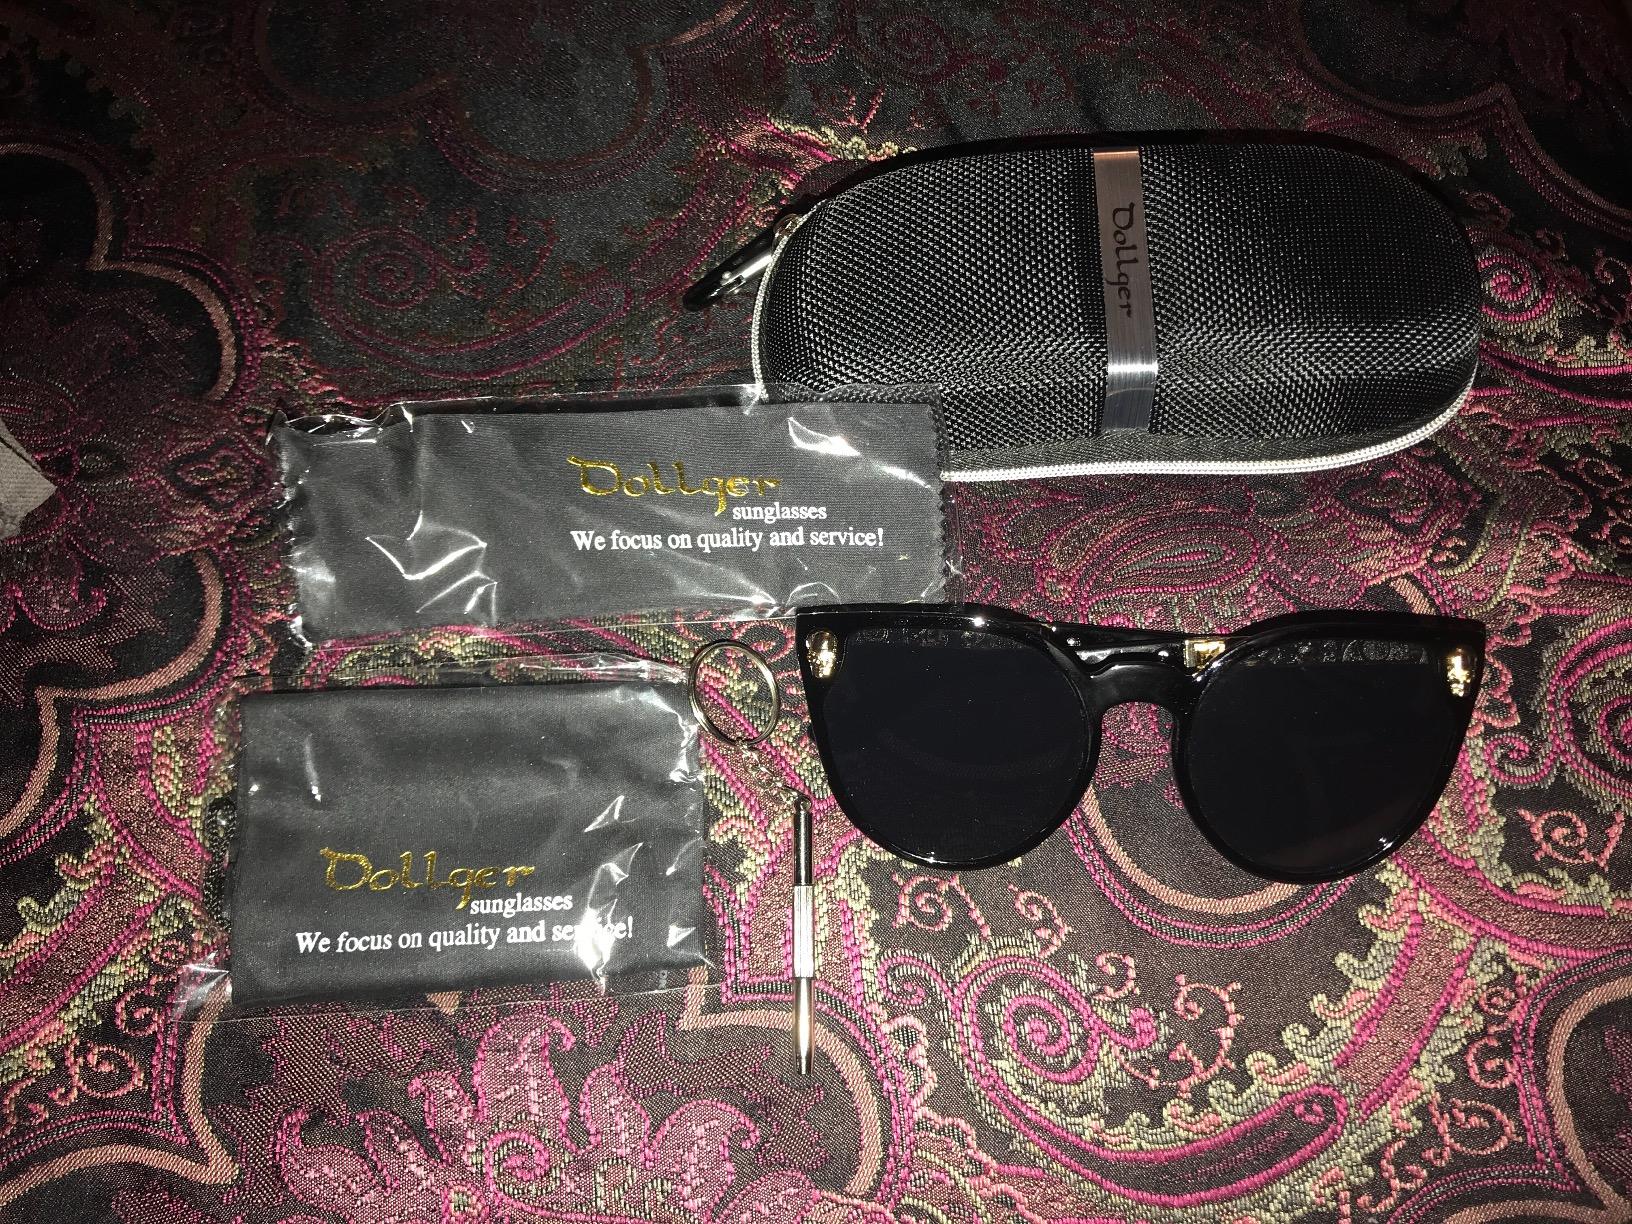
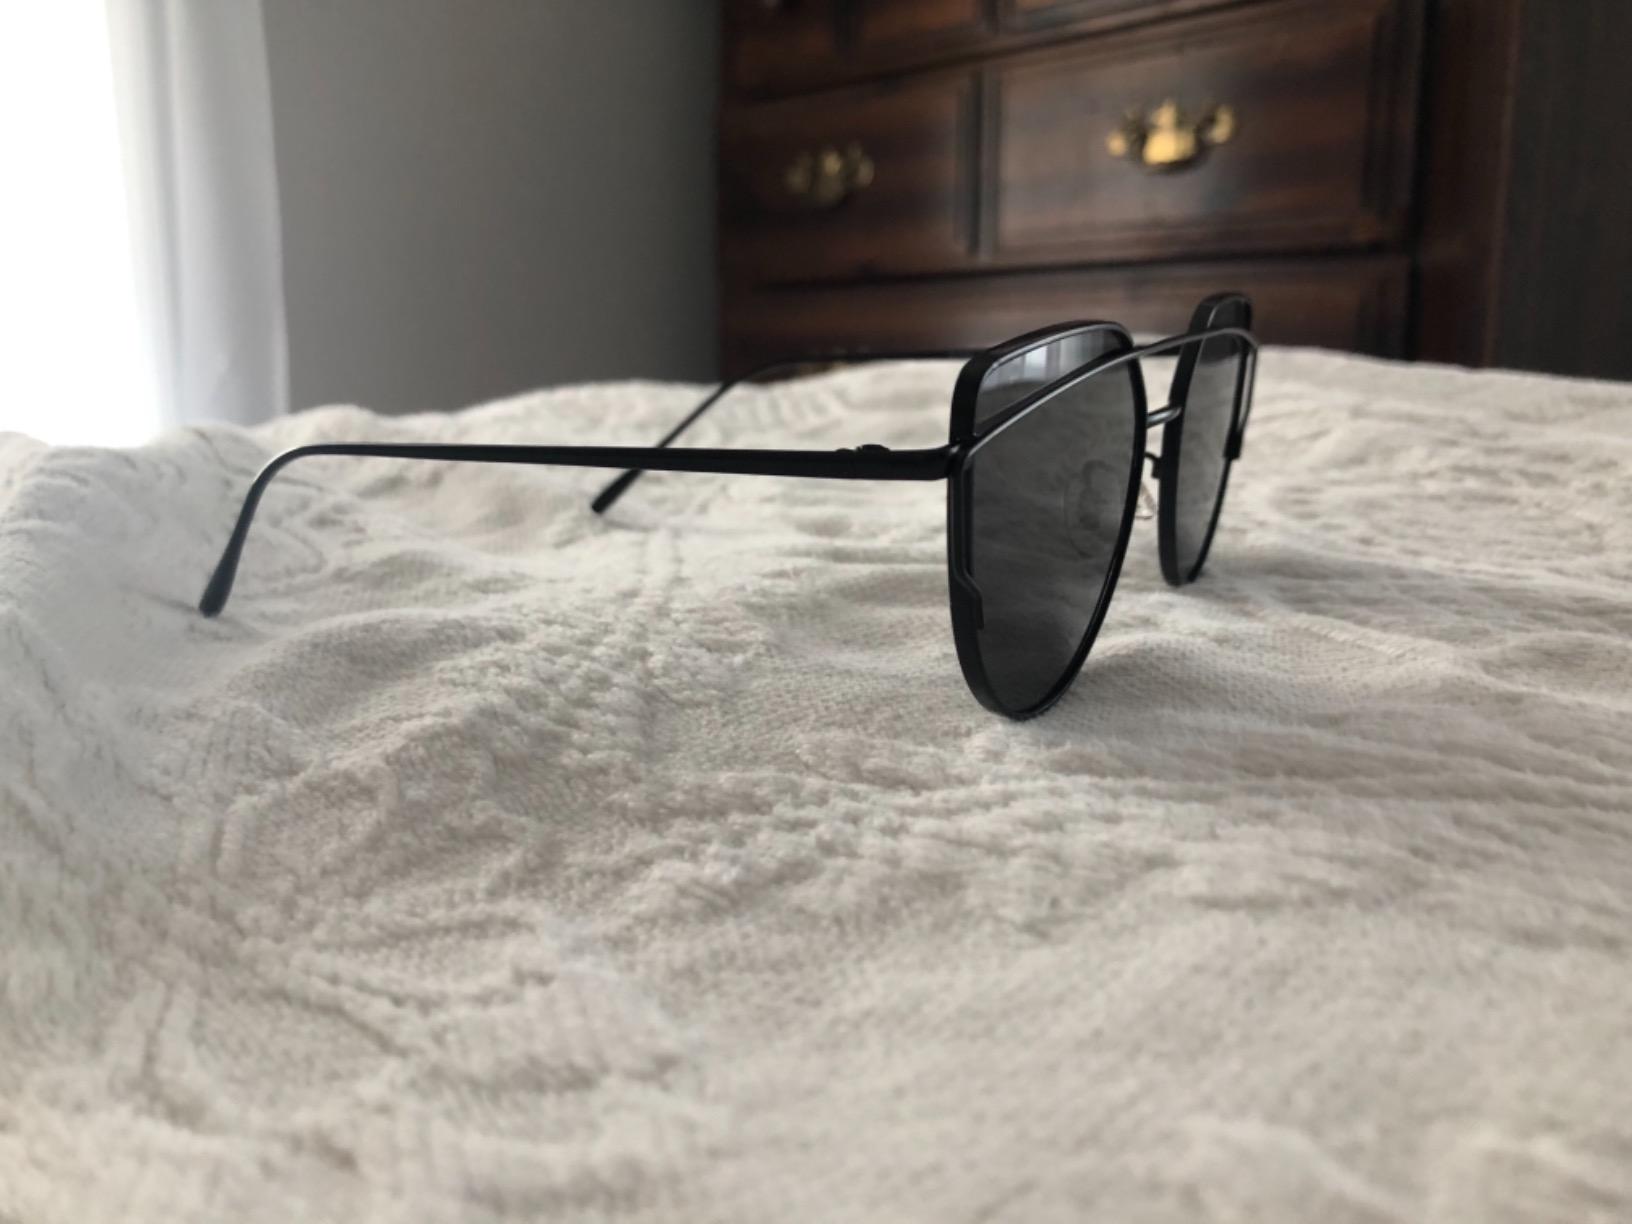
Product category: accessories_sunglasses
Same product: no